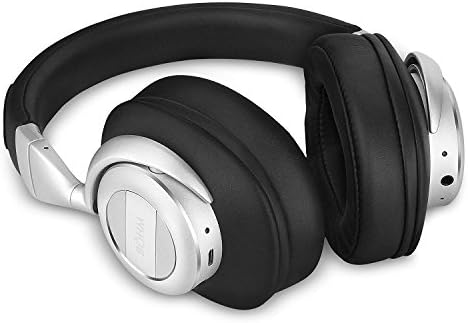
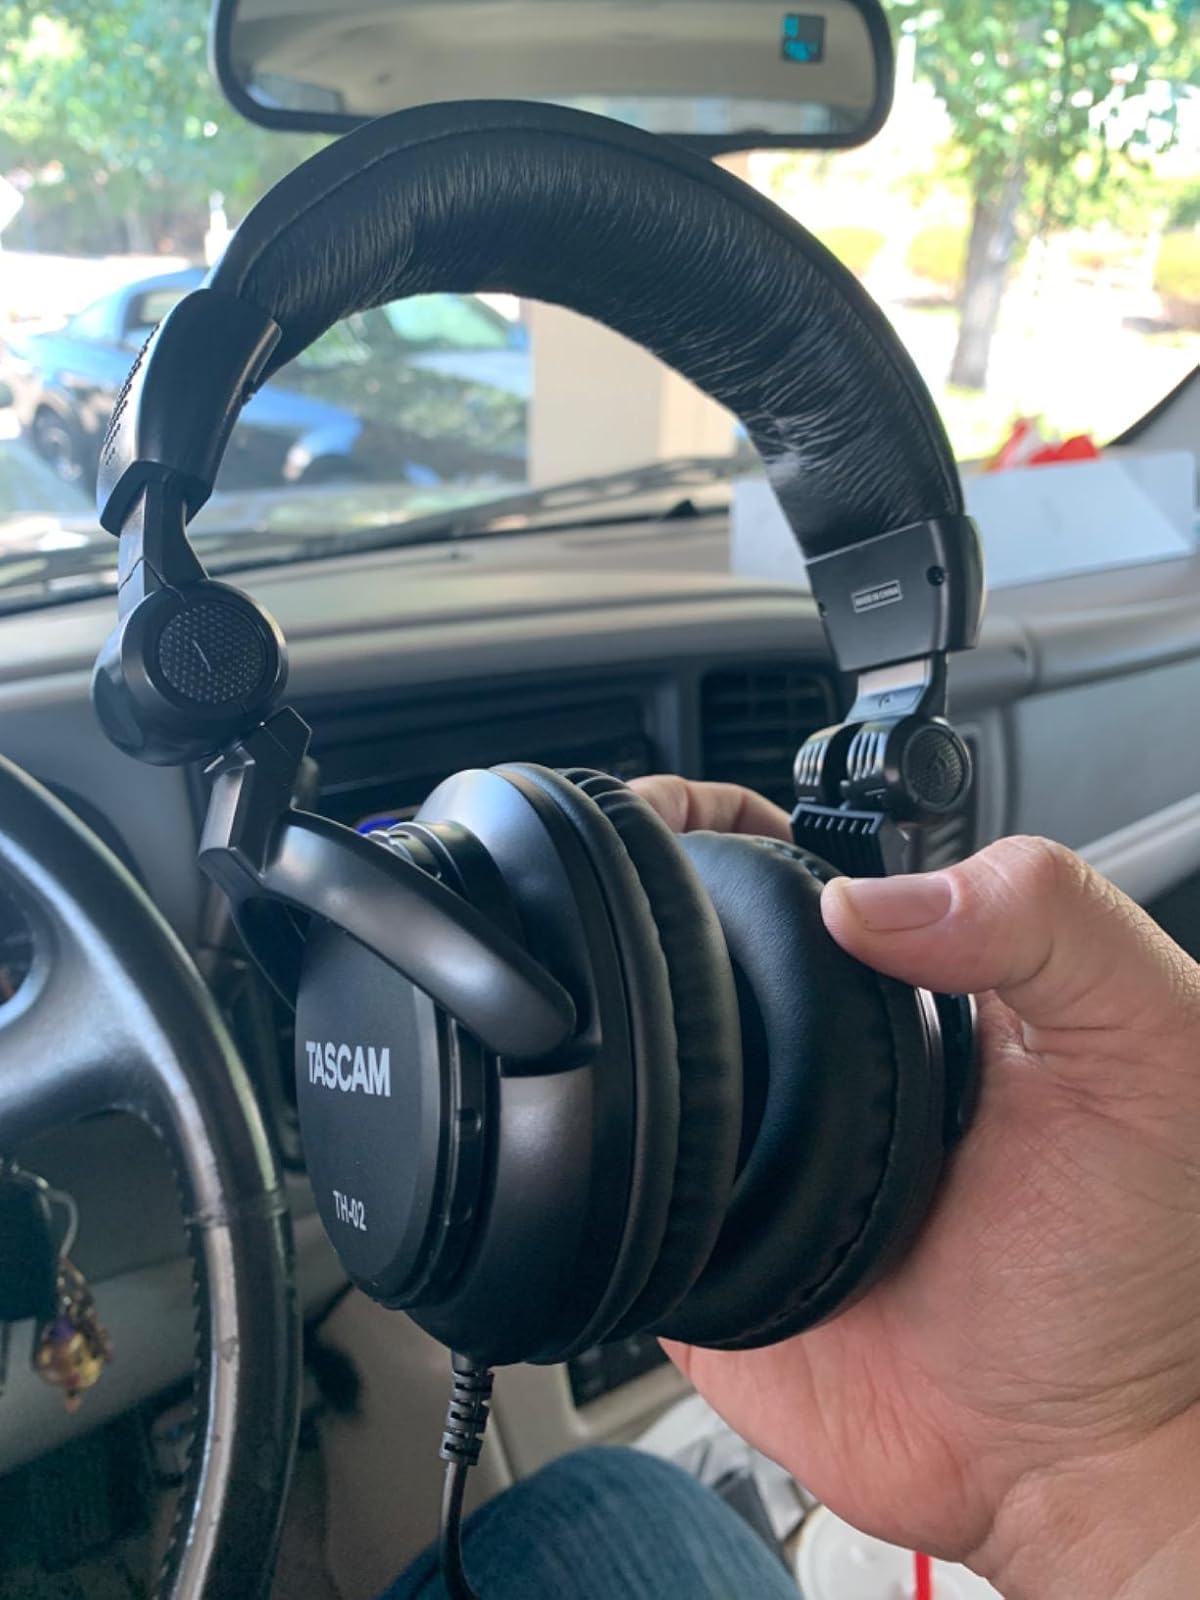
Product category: headphones
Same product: no